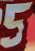
Number: 5